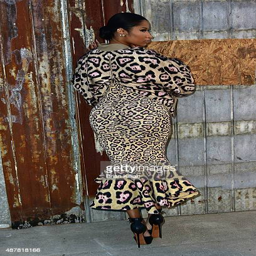
pop artist attends the show during fashion week